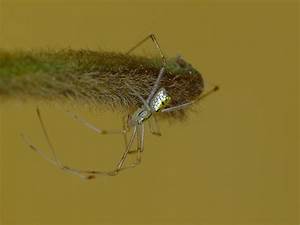
Label: ragno